Azerbaijanis

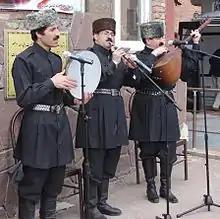
Ashiks performance in Tabriz

In Iran, Azerbaijanis such as Sattar Khan sought constitutional reform. The Persian Constitutional Revolution of 1906–11 shook the Qajar dynasty. A parliament ("Majlis") was founded on the efforts of the constitutionalists, and pro-democracy newspapers appeared. The last Shah of the Qajar dynasty was soon removed in a military coup led by Reza Khan. In the quest to impose national homogeneity on a country where half of the population were ethnic minorities, Reza Shah banned in quick succession the use of the Azerbaijani language in schools, theatrical performances, religious ceremonies, and books.